Schloss Nörvenich

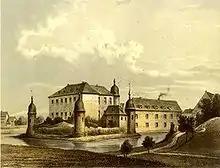
Schloss Nörvenich c. 1860

In the 18th century, it was expanded into a castle, and fortificated with a moat between the main and outer bailey. The outer trench zone, which was filled in 1902, has been dredged again by 1979 and used as a sculpture garden.